Uppland Runic Inscription 873

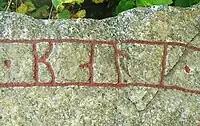
The signature of Balle on U 873.

Runic inscription U 873 is the Rundata catalog number for a Viking Age memorial runestone that is located in Örsunda, which is about one kilometer west of Örsundsbro, Uppsala County, Sweden, which is in the historic province of Uppland.